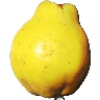
Label: quince